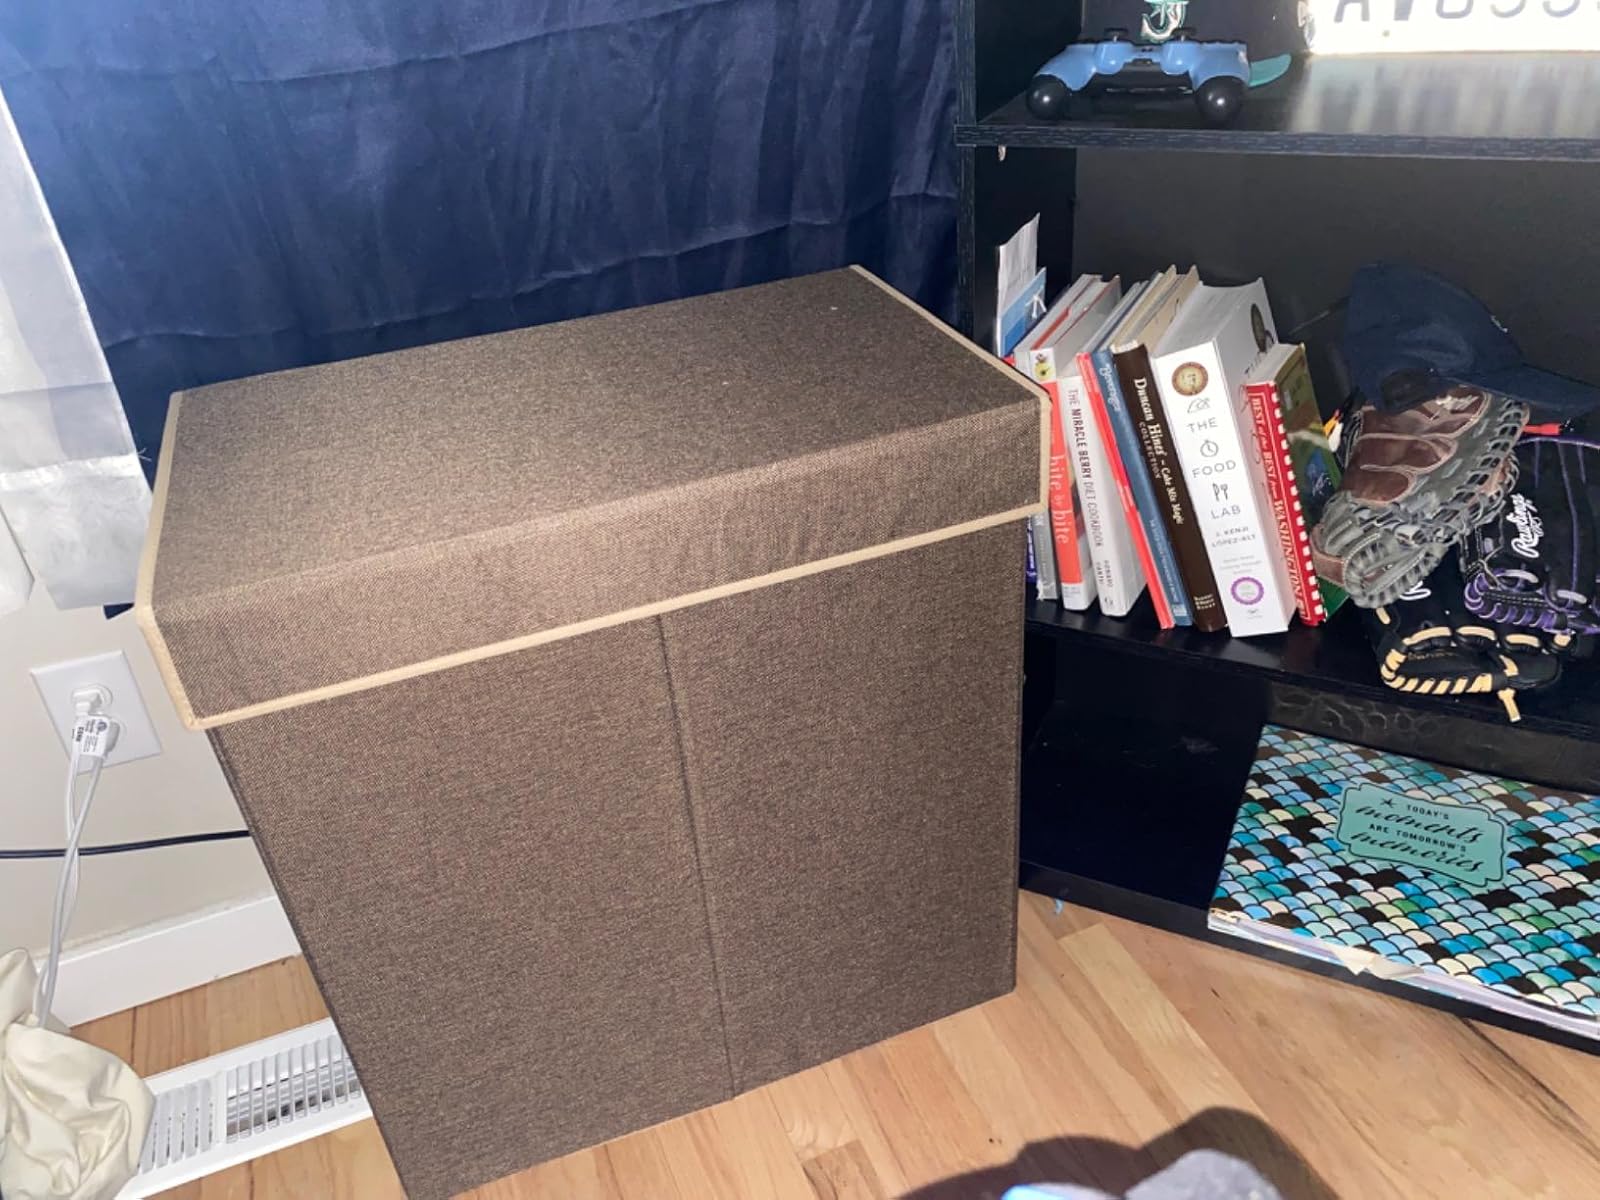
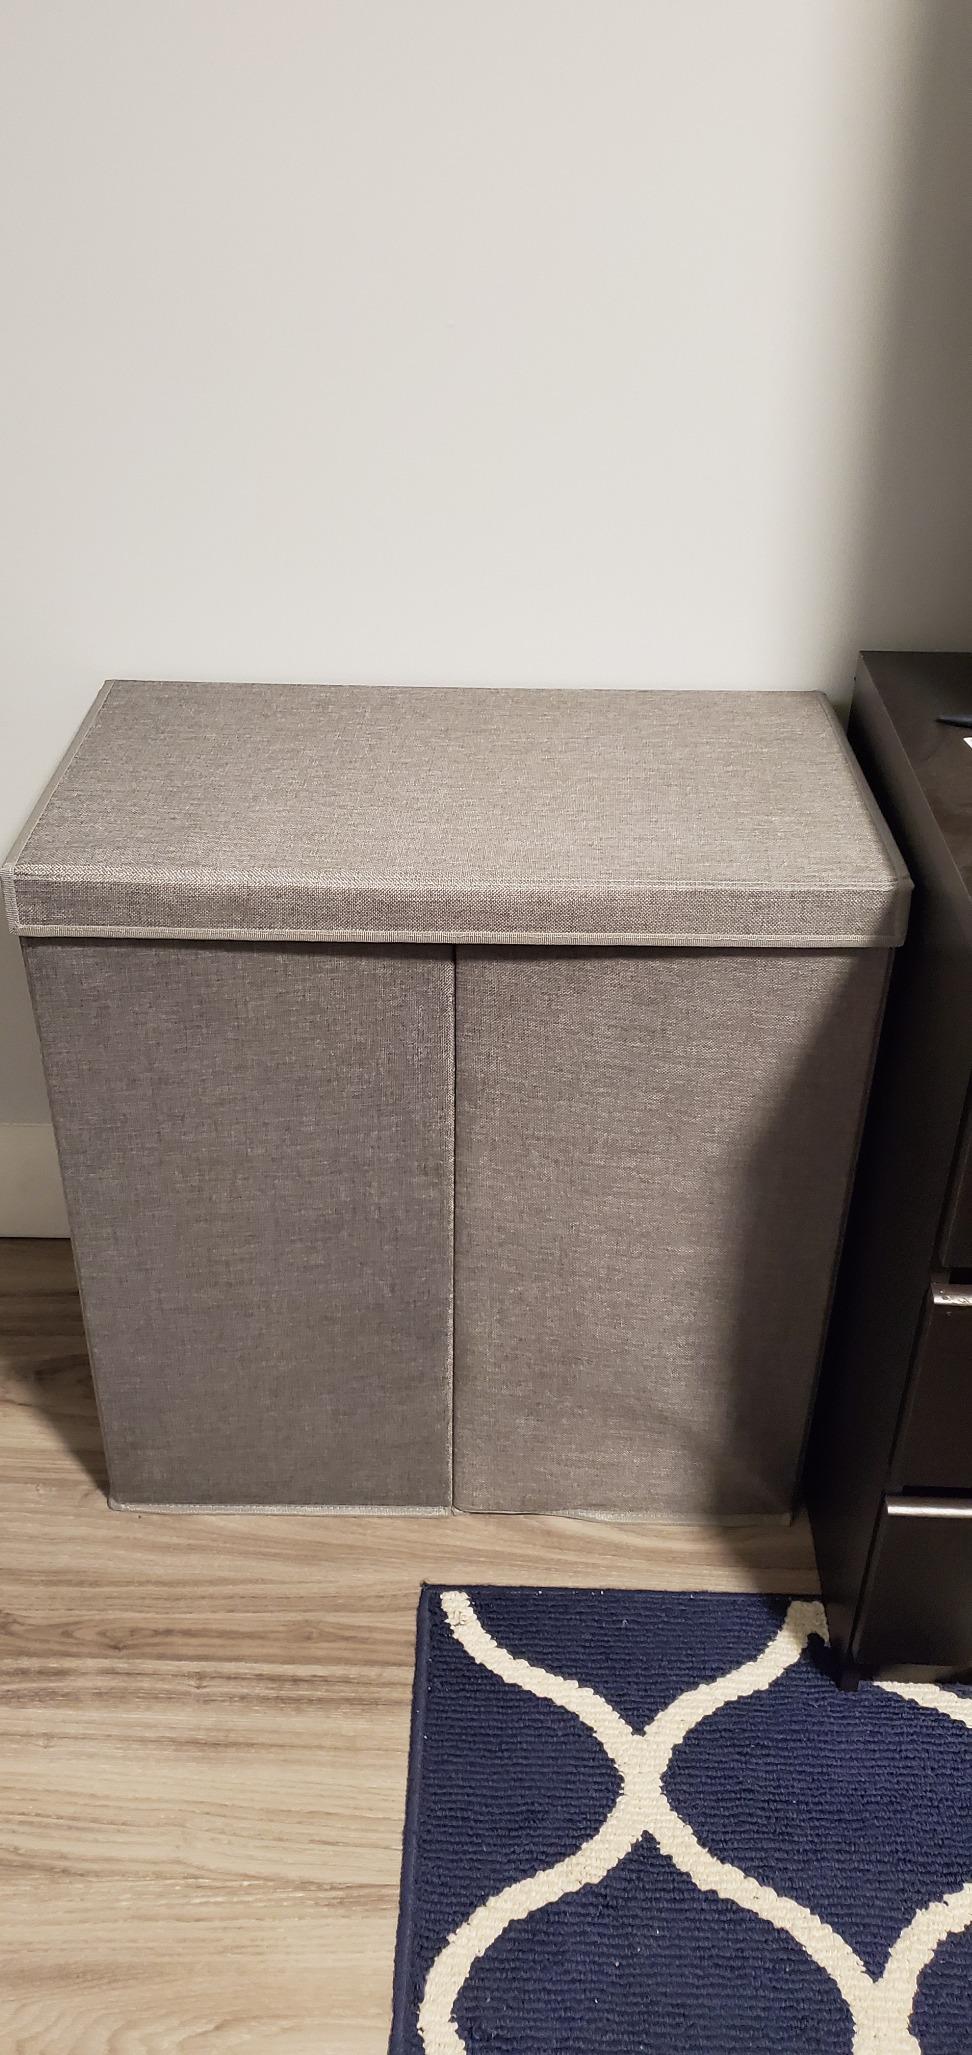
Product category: items_hamper
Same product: no